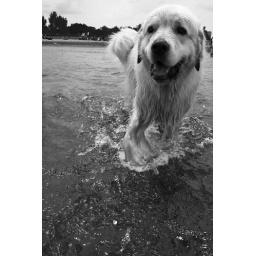
opus walking in water